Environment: real
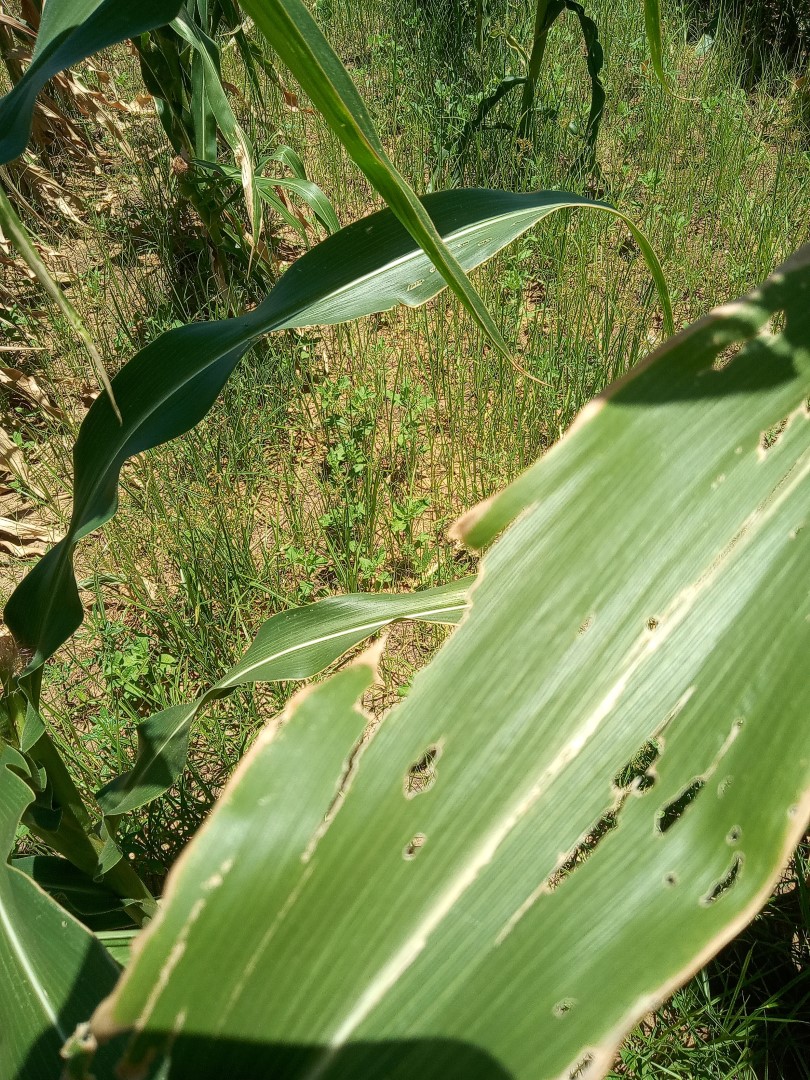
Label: fall_armyworm